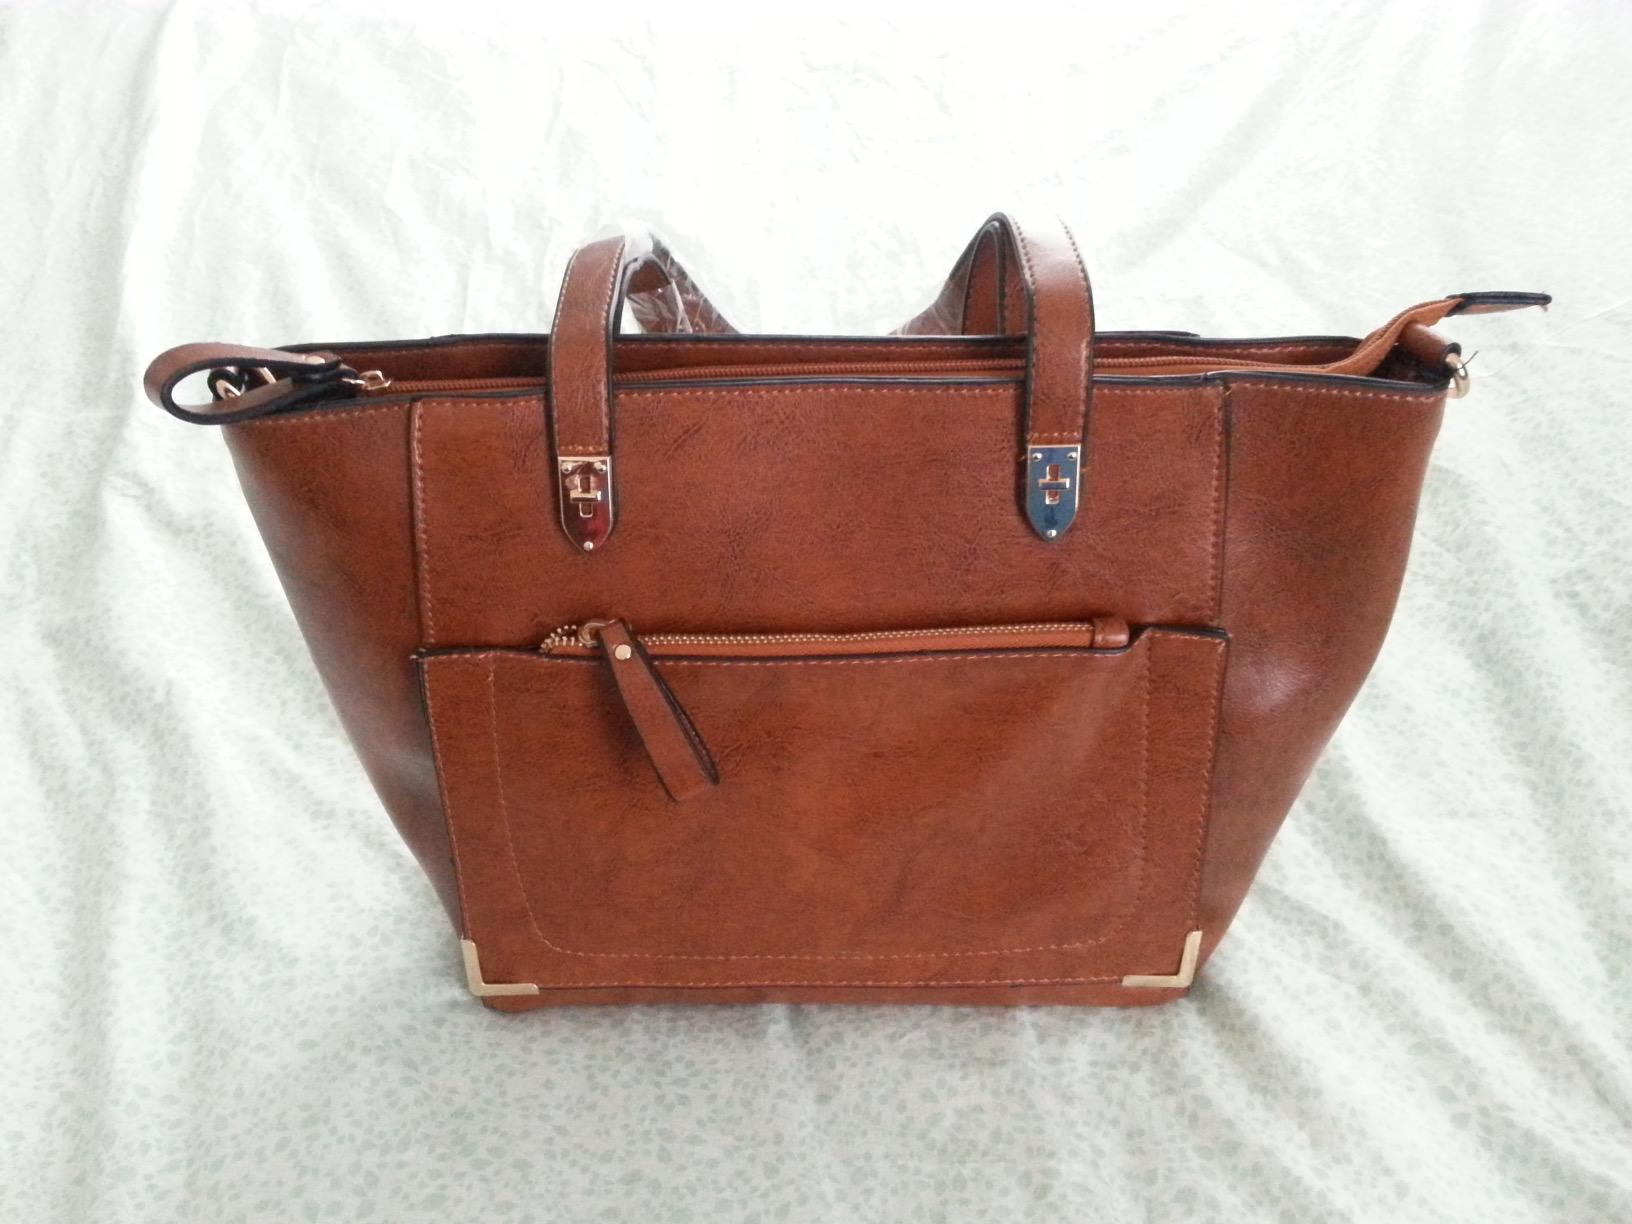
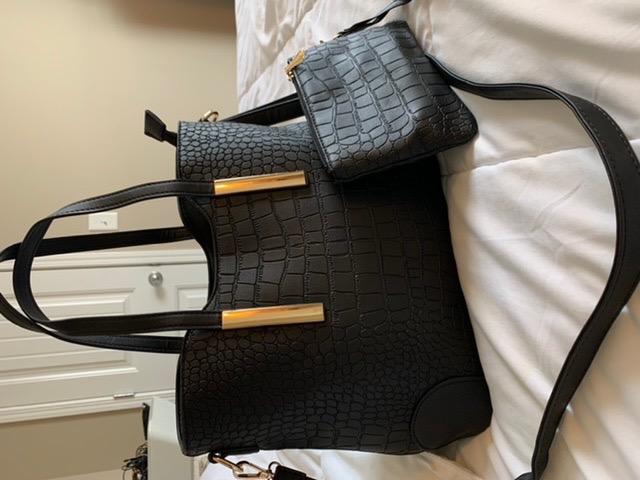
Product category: accessories_handbag
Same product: no